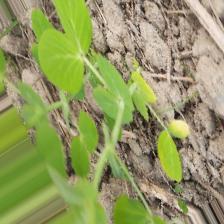
Label: Ascochyta blight